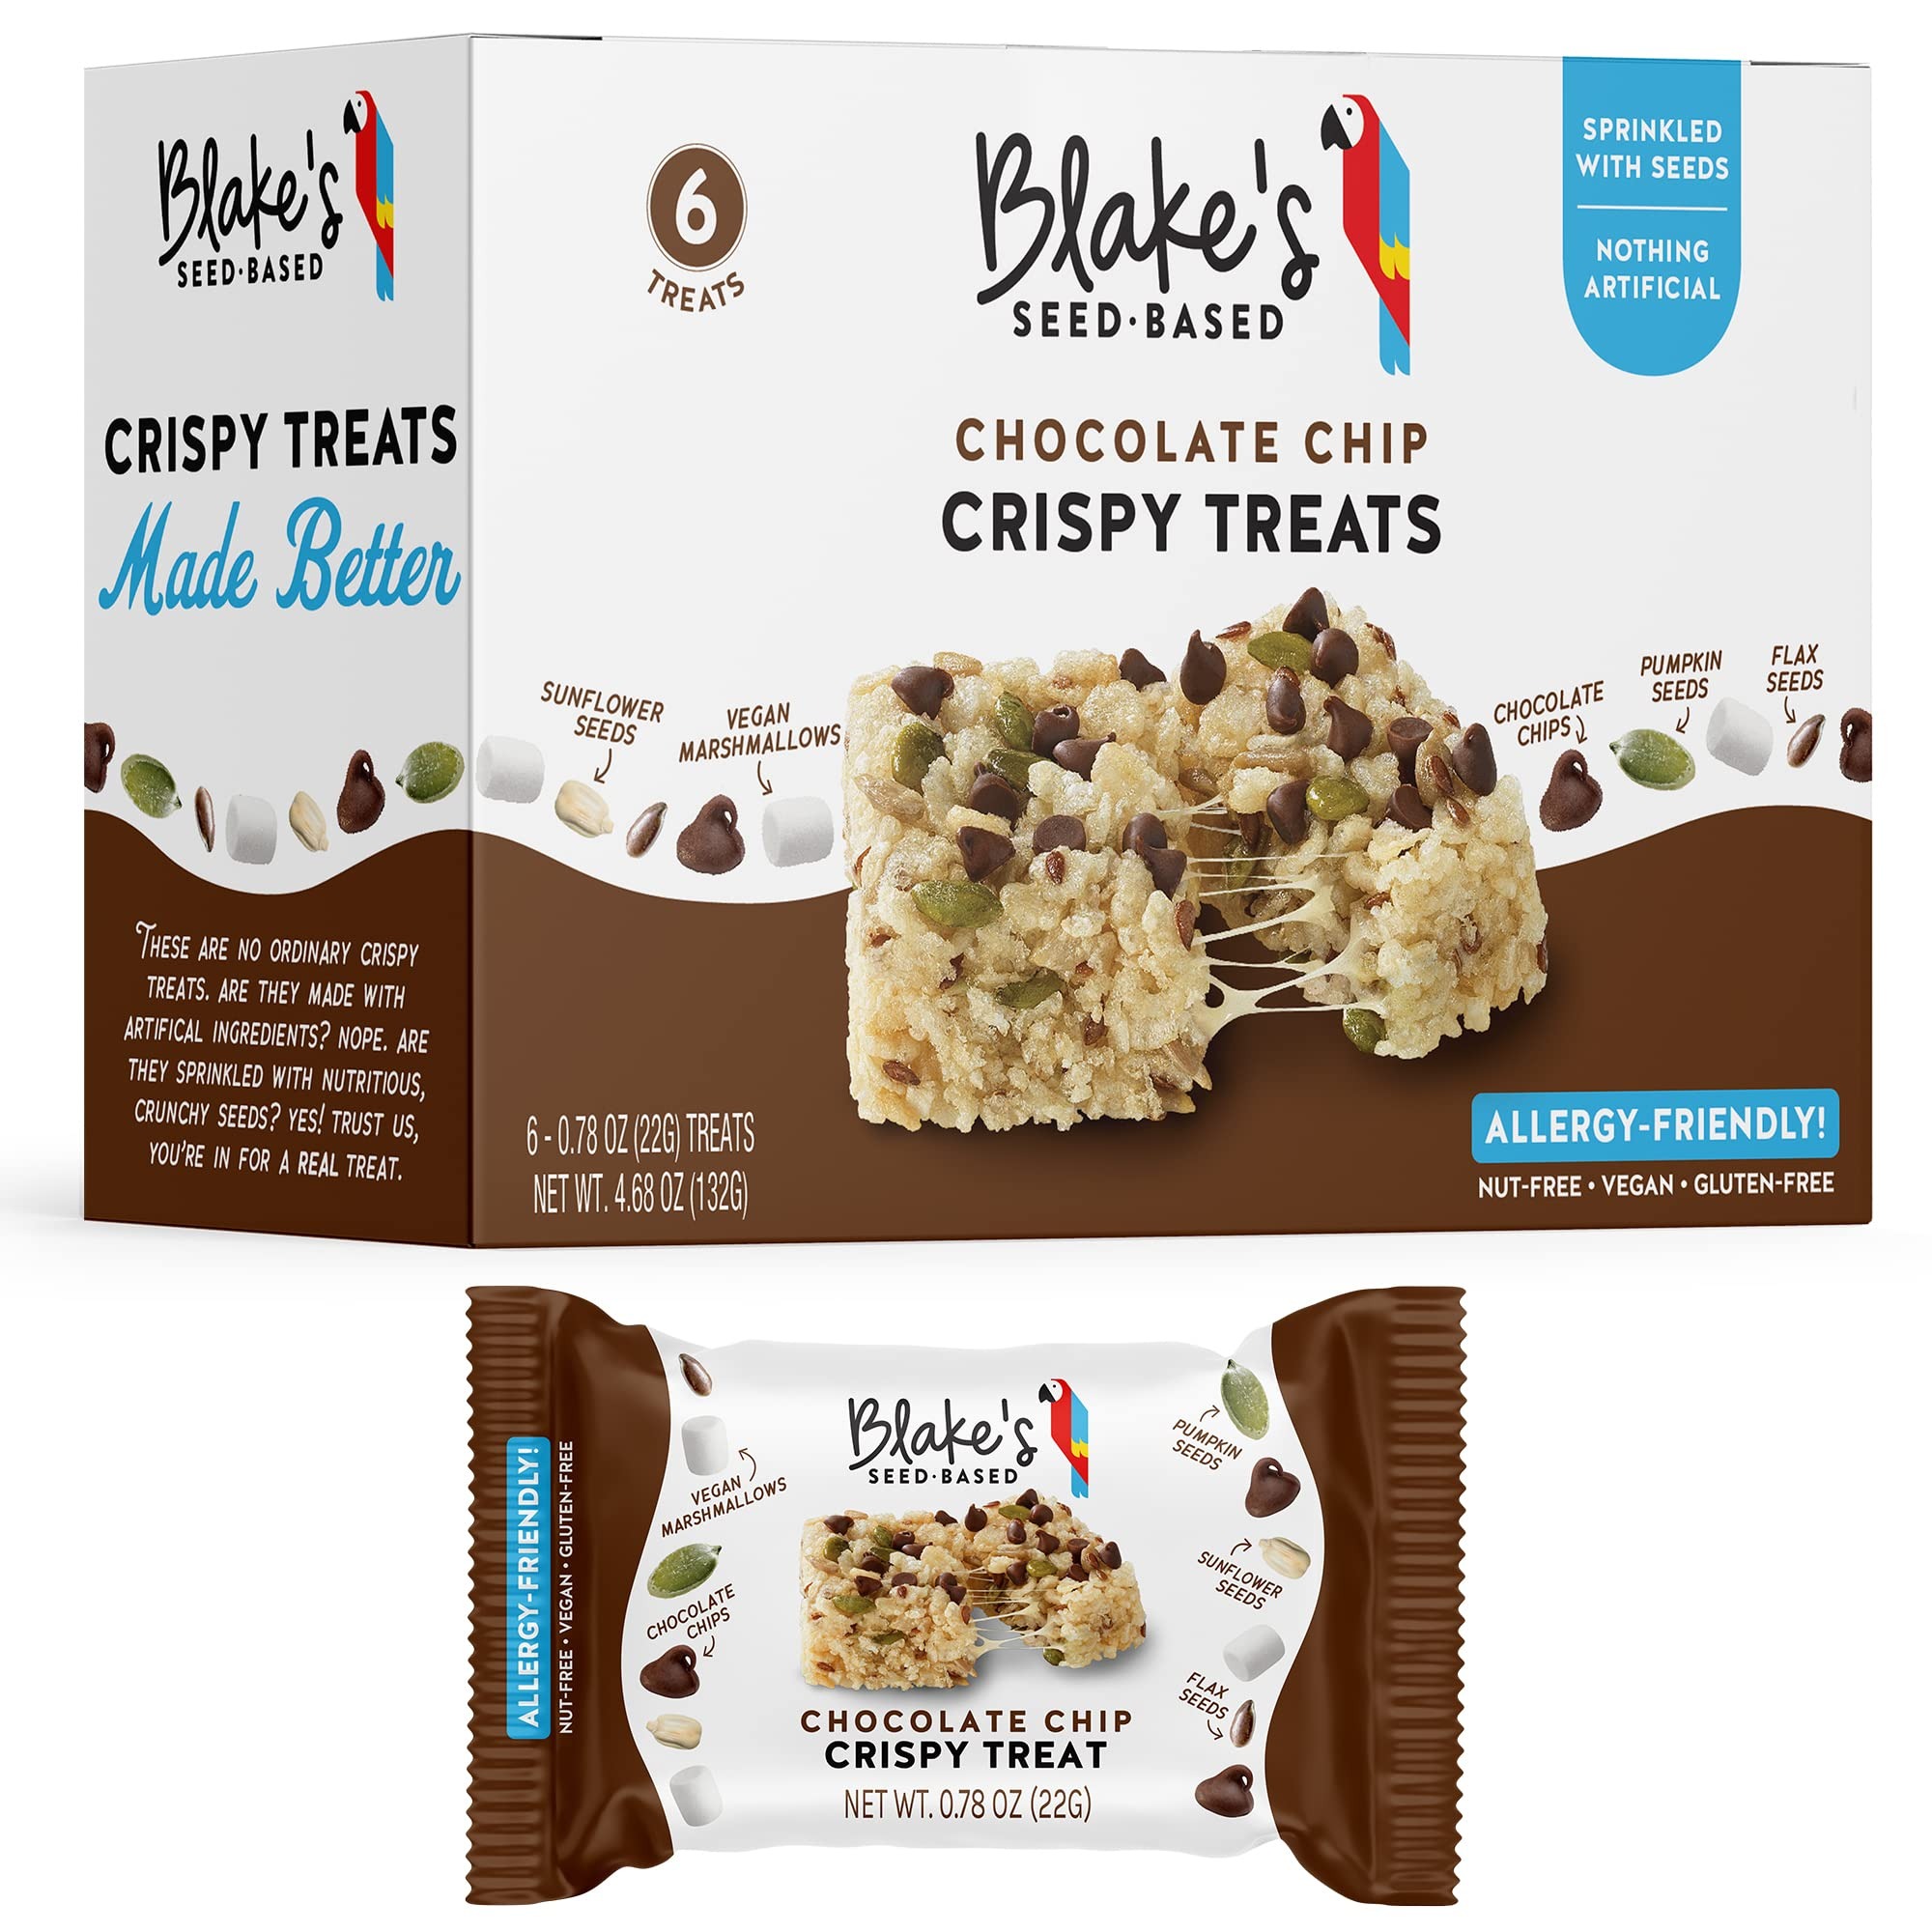
Item Name: Blake’s Seed Based Crispy Treats – Chocolate Chip (6 Count), Nut Free, Gluten Free, Dairy Free & Vegan, Healthy Snacks for Kids or Adults, School Safe, Low Calorie Organic Fruit Flavored Snack
Product Description: Blake’s Seed Based Crispy Treats – Chocolate Chip (6 Count), Nut Free, Gluten Free, Dairy Free & Vegan, Healthy Snacks for Kids or Adults, School Safe, Low Calorie Organic Fruit Flavored Snack
Value: 4.68
Unit: Ounce

Price: 13.325